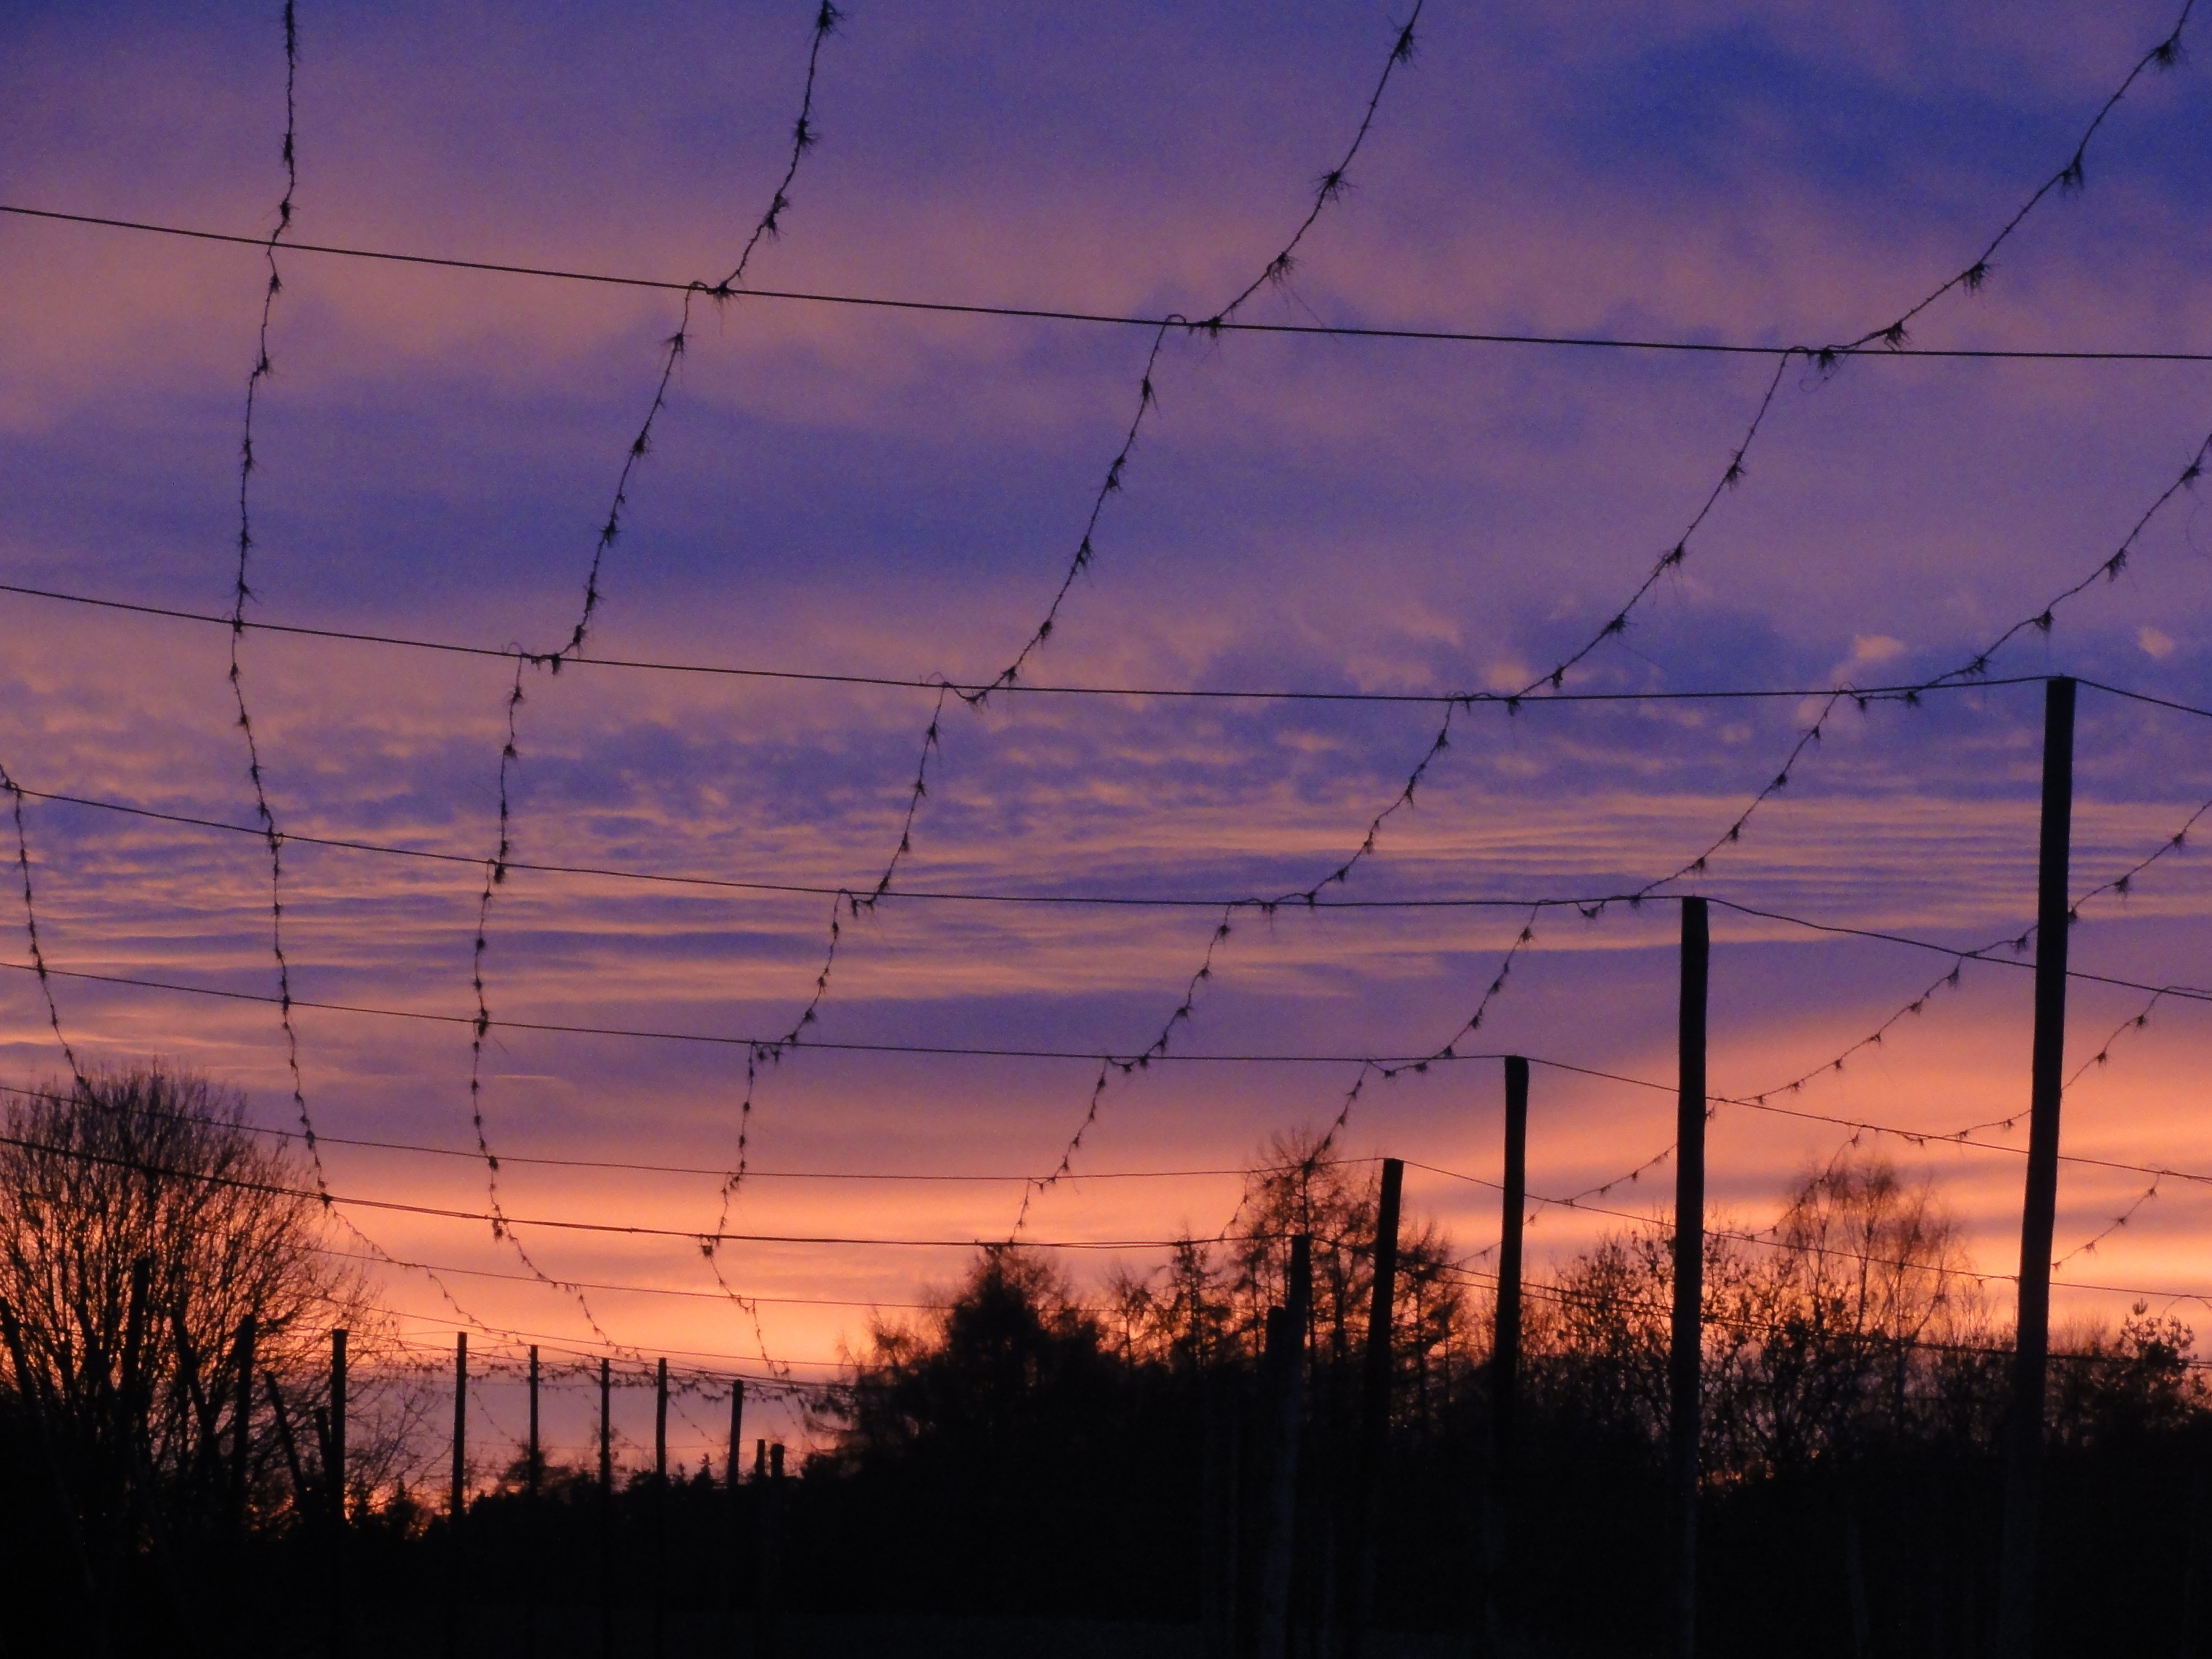
cloud, sky, sunrise, sunset, sunlight, morning, dawn, dusk, evening, electricity, afterglow, evening sky, hallertau, outdoor structure, overhead power line